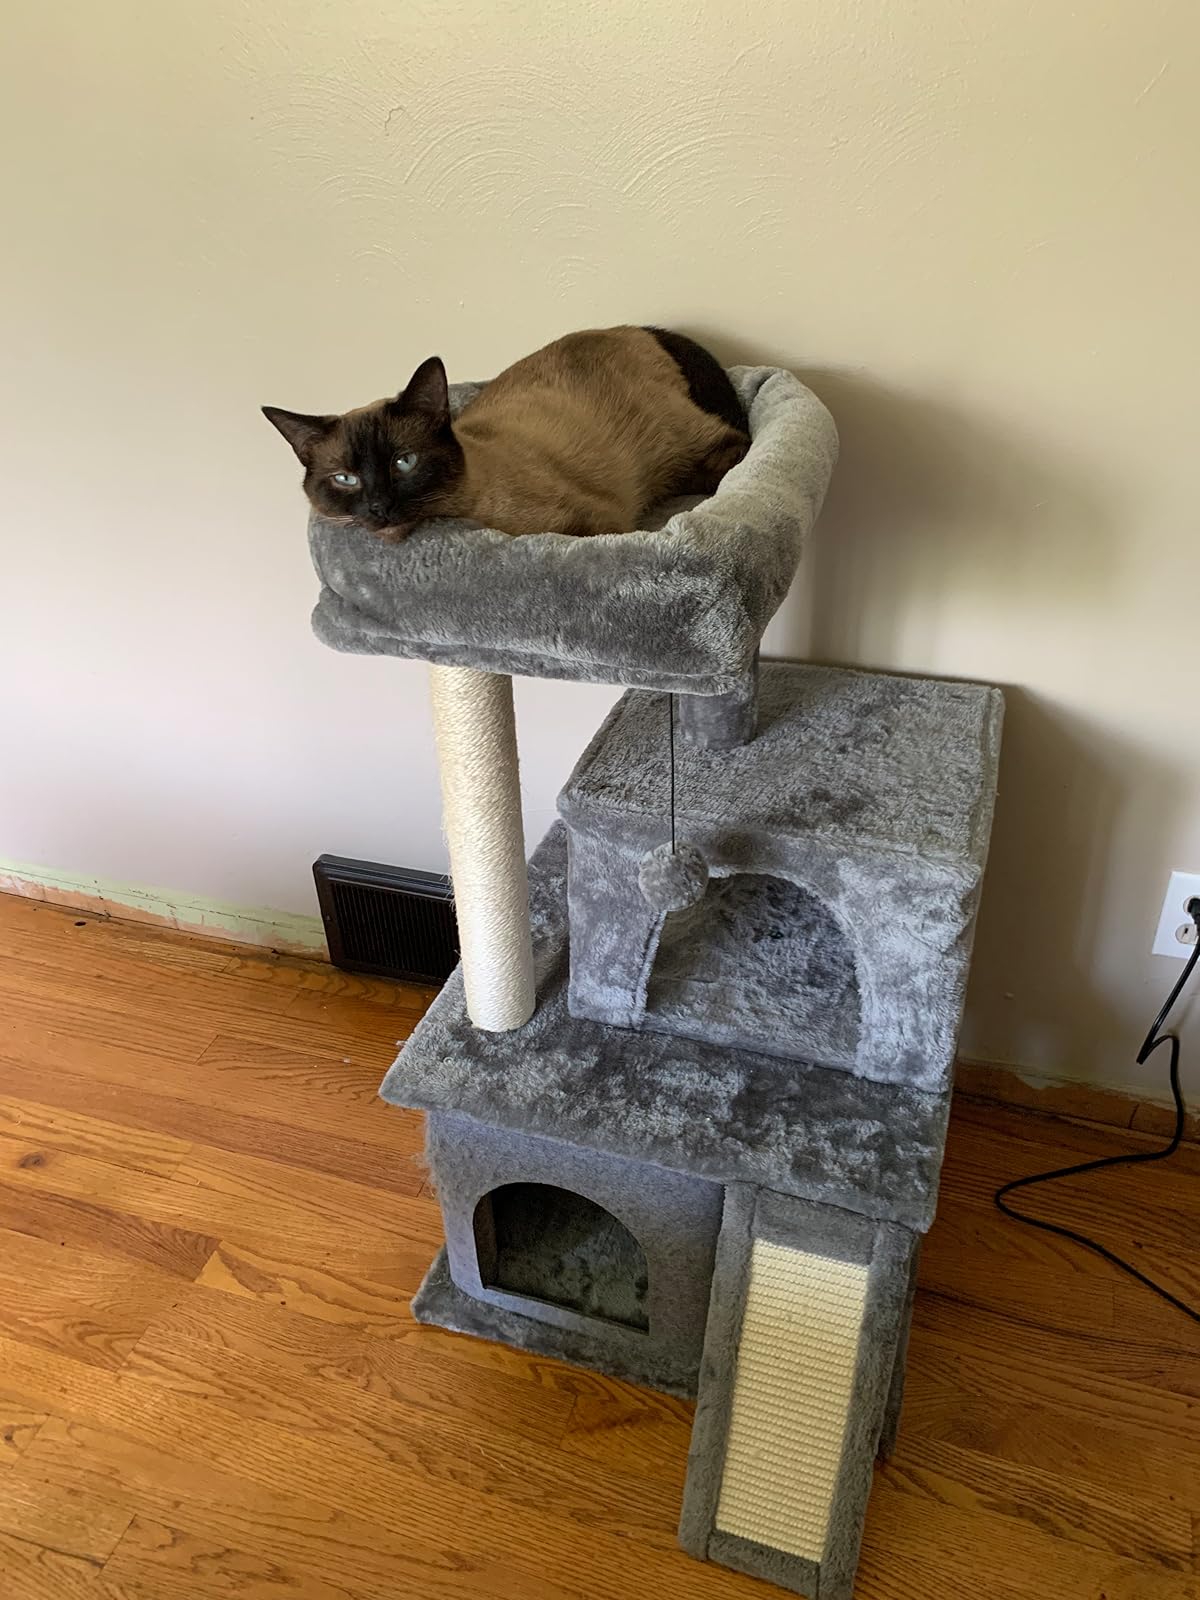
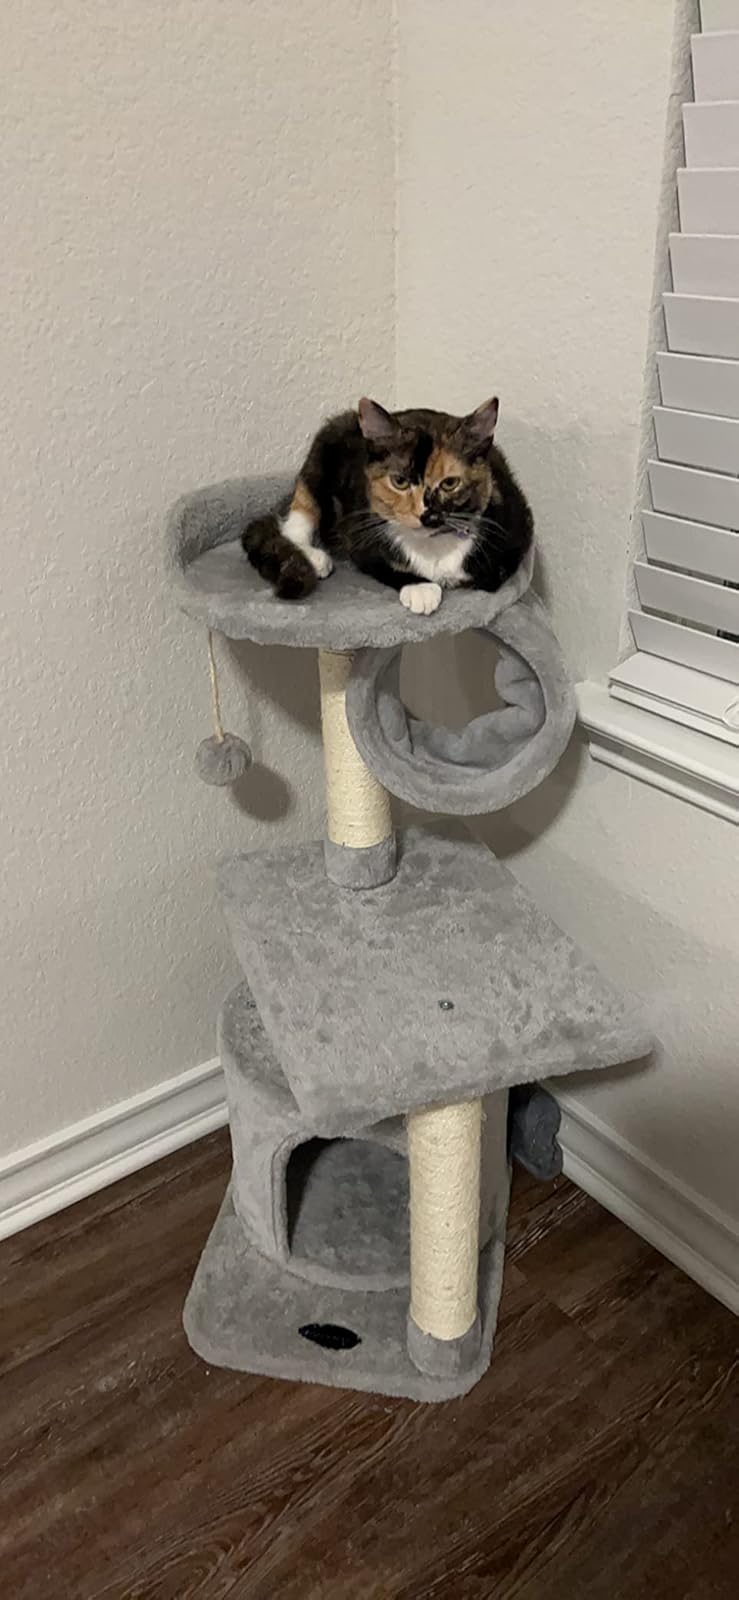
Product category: items_cat tree
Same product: no